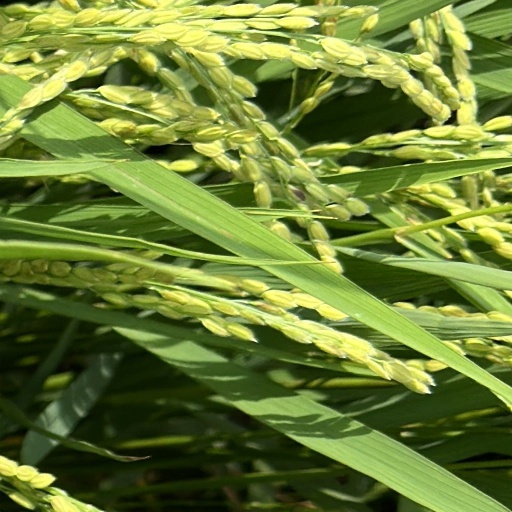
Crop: rice